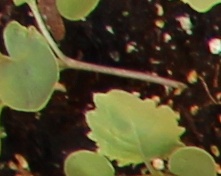
Label: Canola